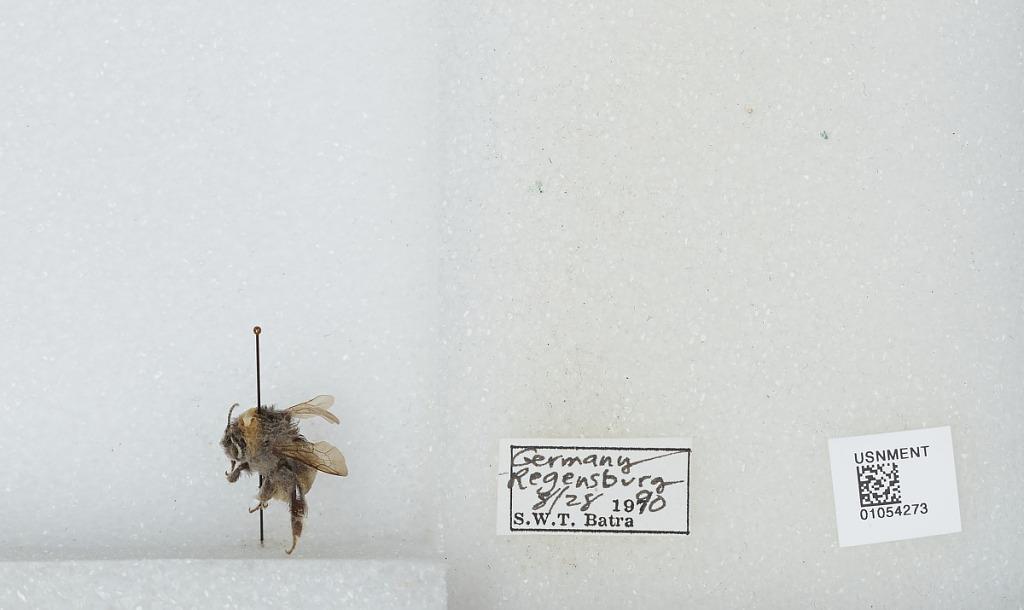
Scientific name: Bombus sp.
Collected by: S. Batra
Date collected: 1990-8-28
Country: Germany
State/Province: Bavaria
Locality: Regensburg
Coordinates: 49.0131, 12.1008